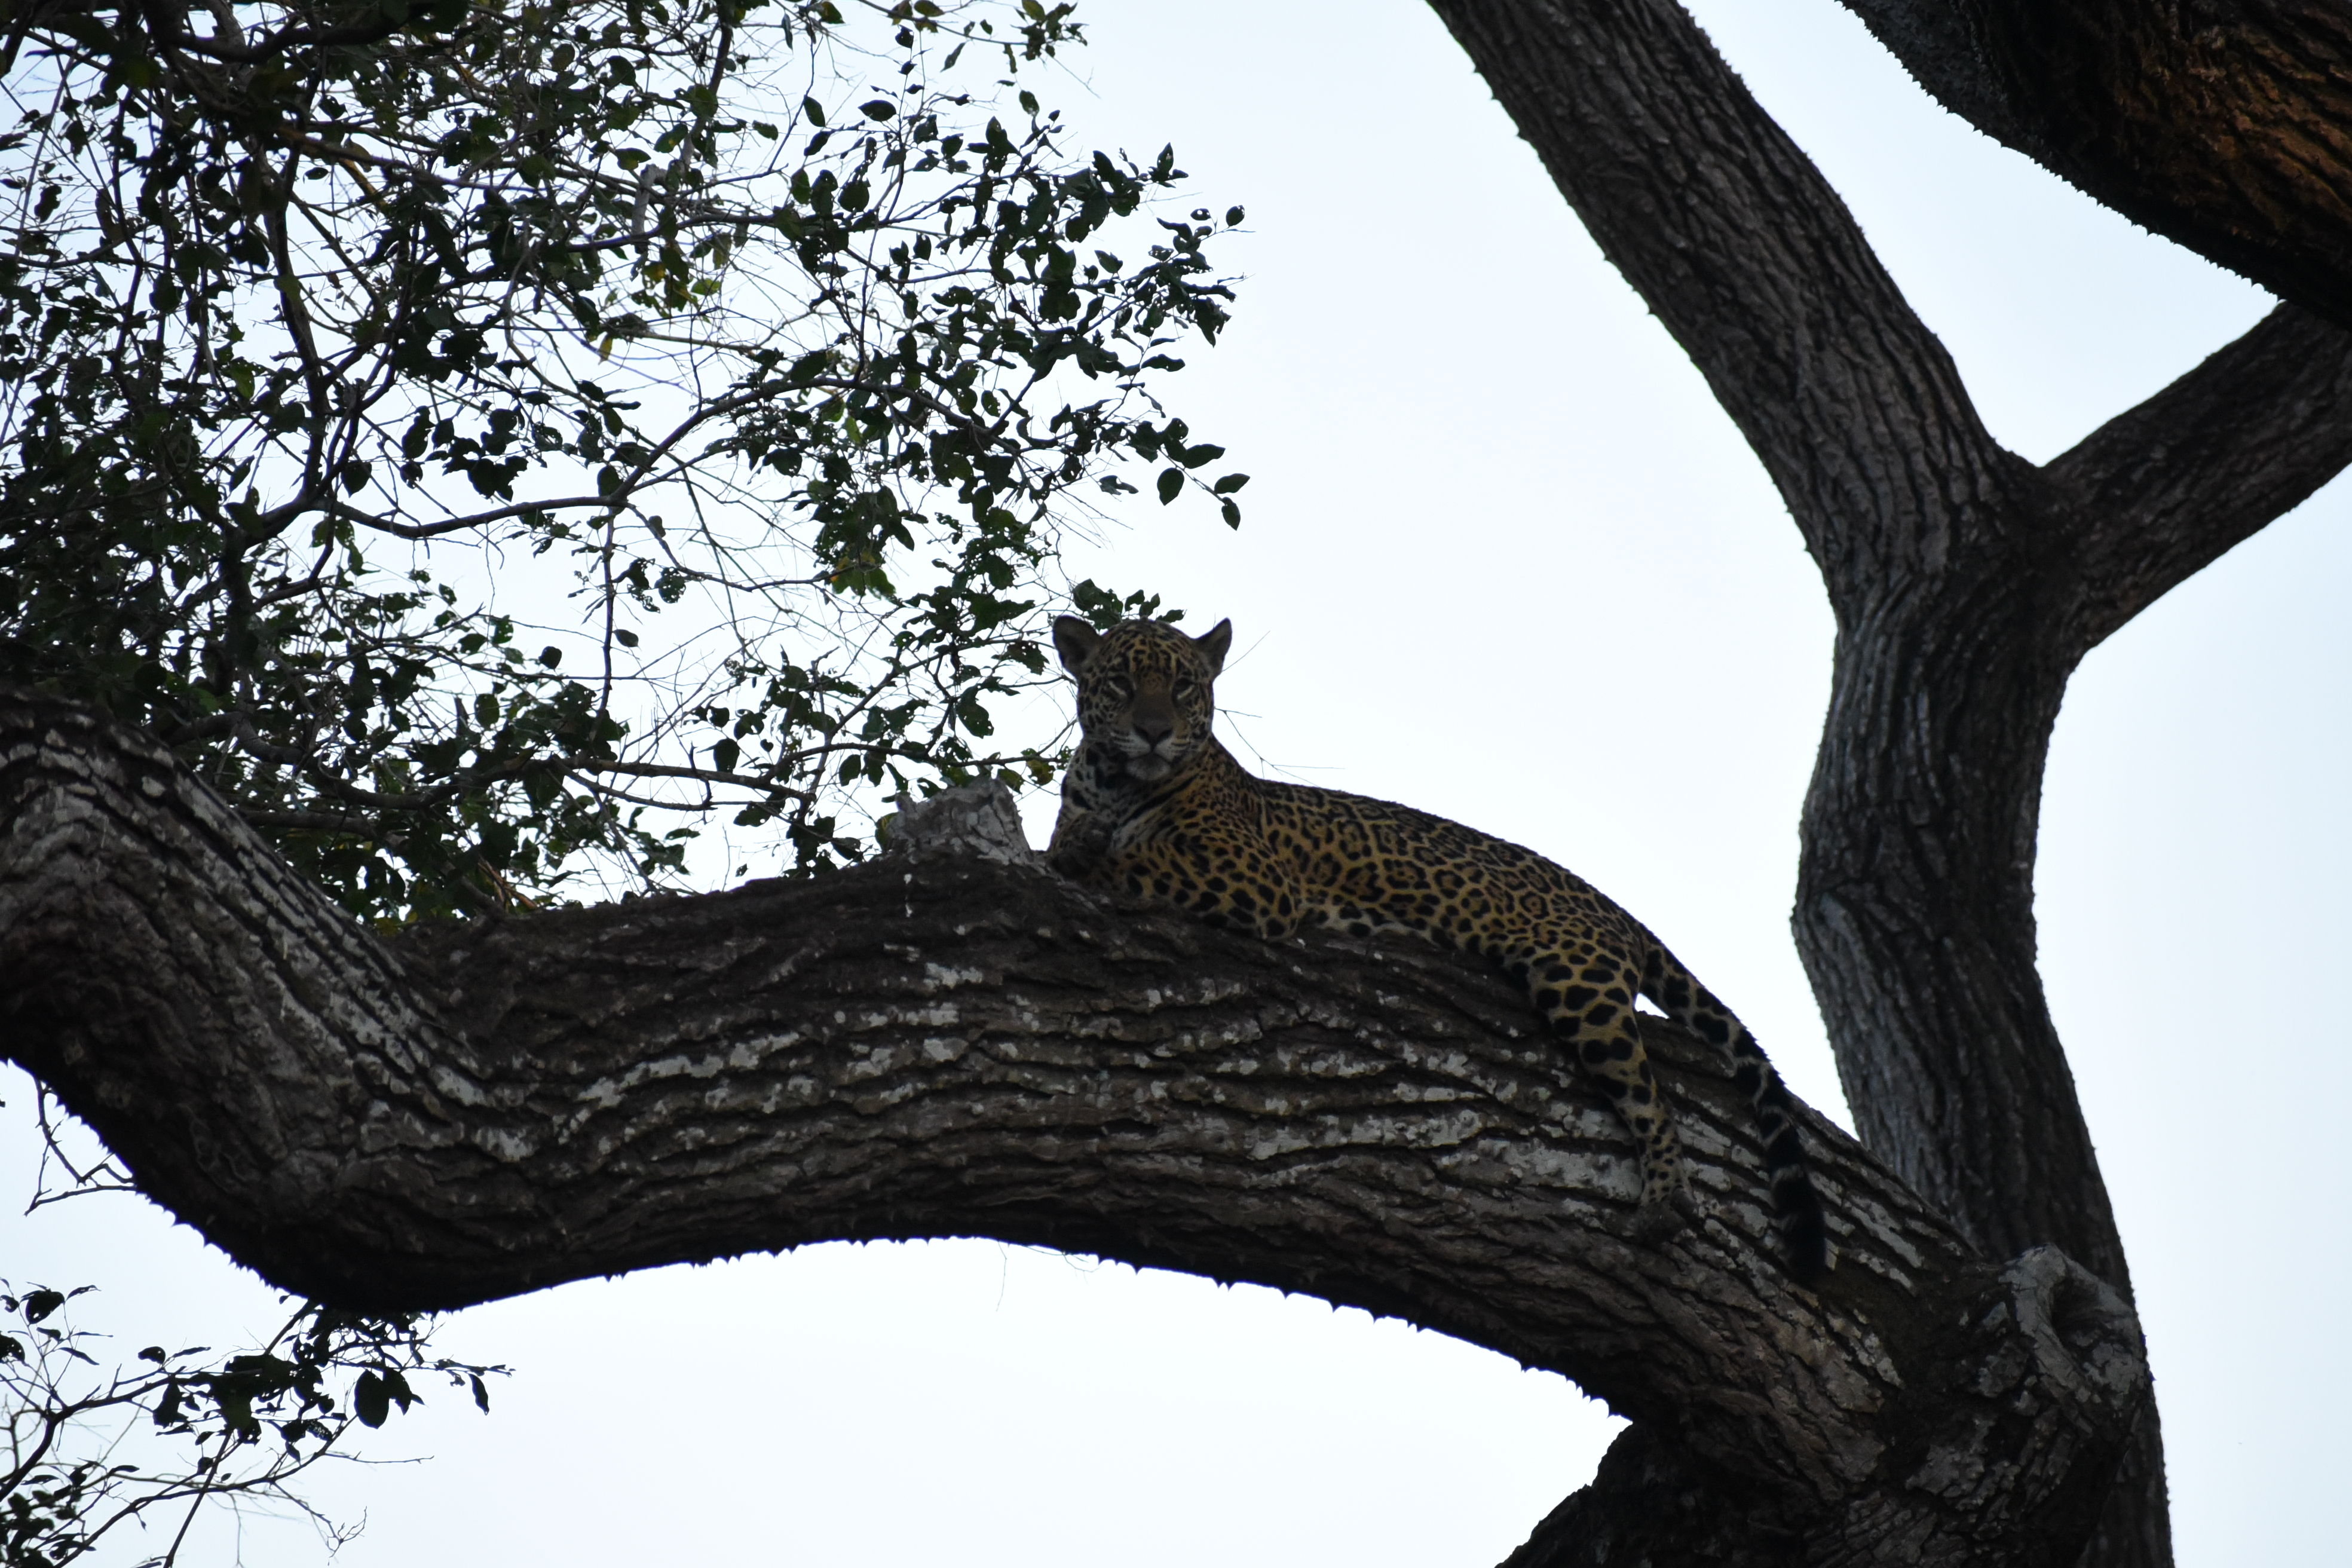
Jaguar: Benita